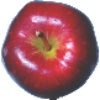
Label: Apple Red Delicious 1